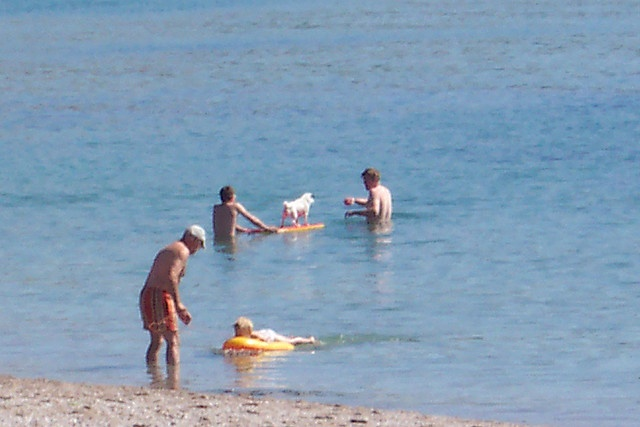
A small family plays in the water on floats; a dog is being pushed on a floatboard.
People swimming in a body of water with a dog.
A group of people swimming in a lake with small dogs.
A BUNCH OF PEOPLE ARE ON THE OCEAN PLAYING
a group of people at the beach and enjoy it